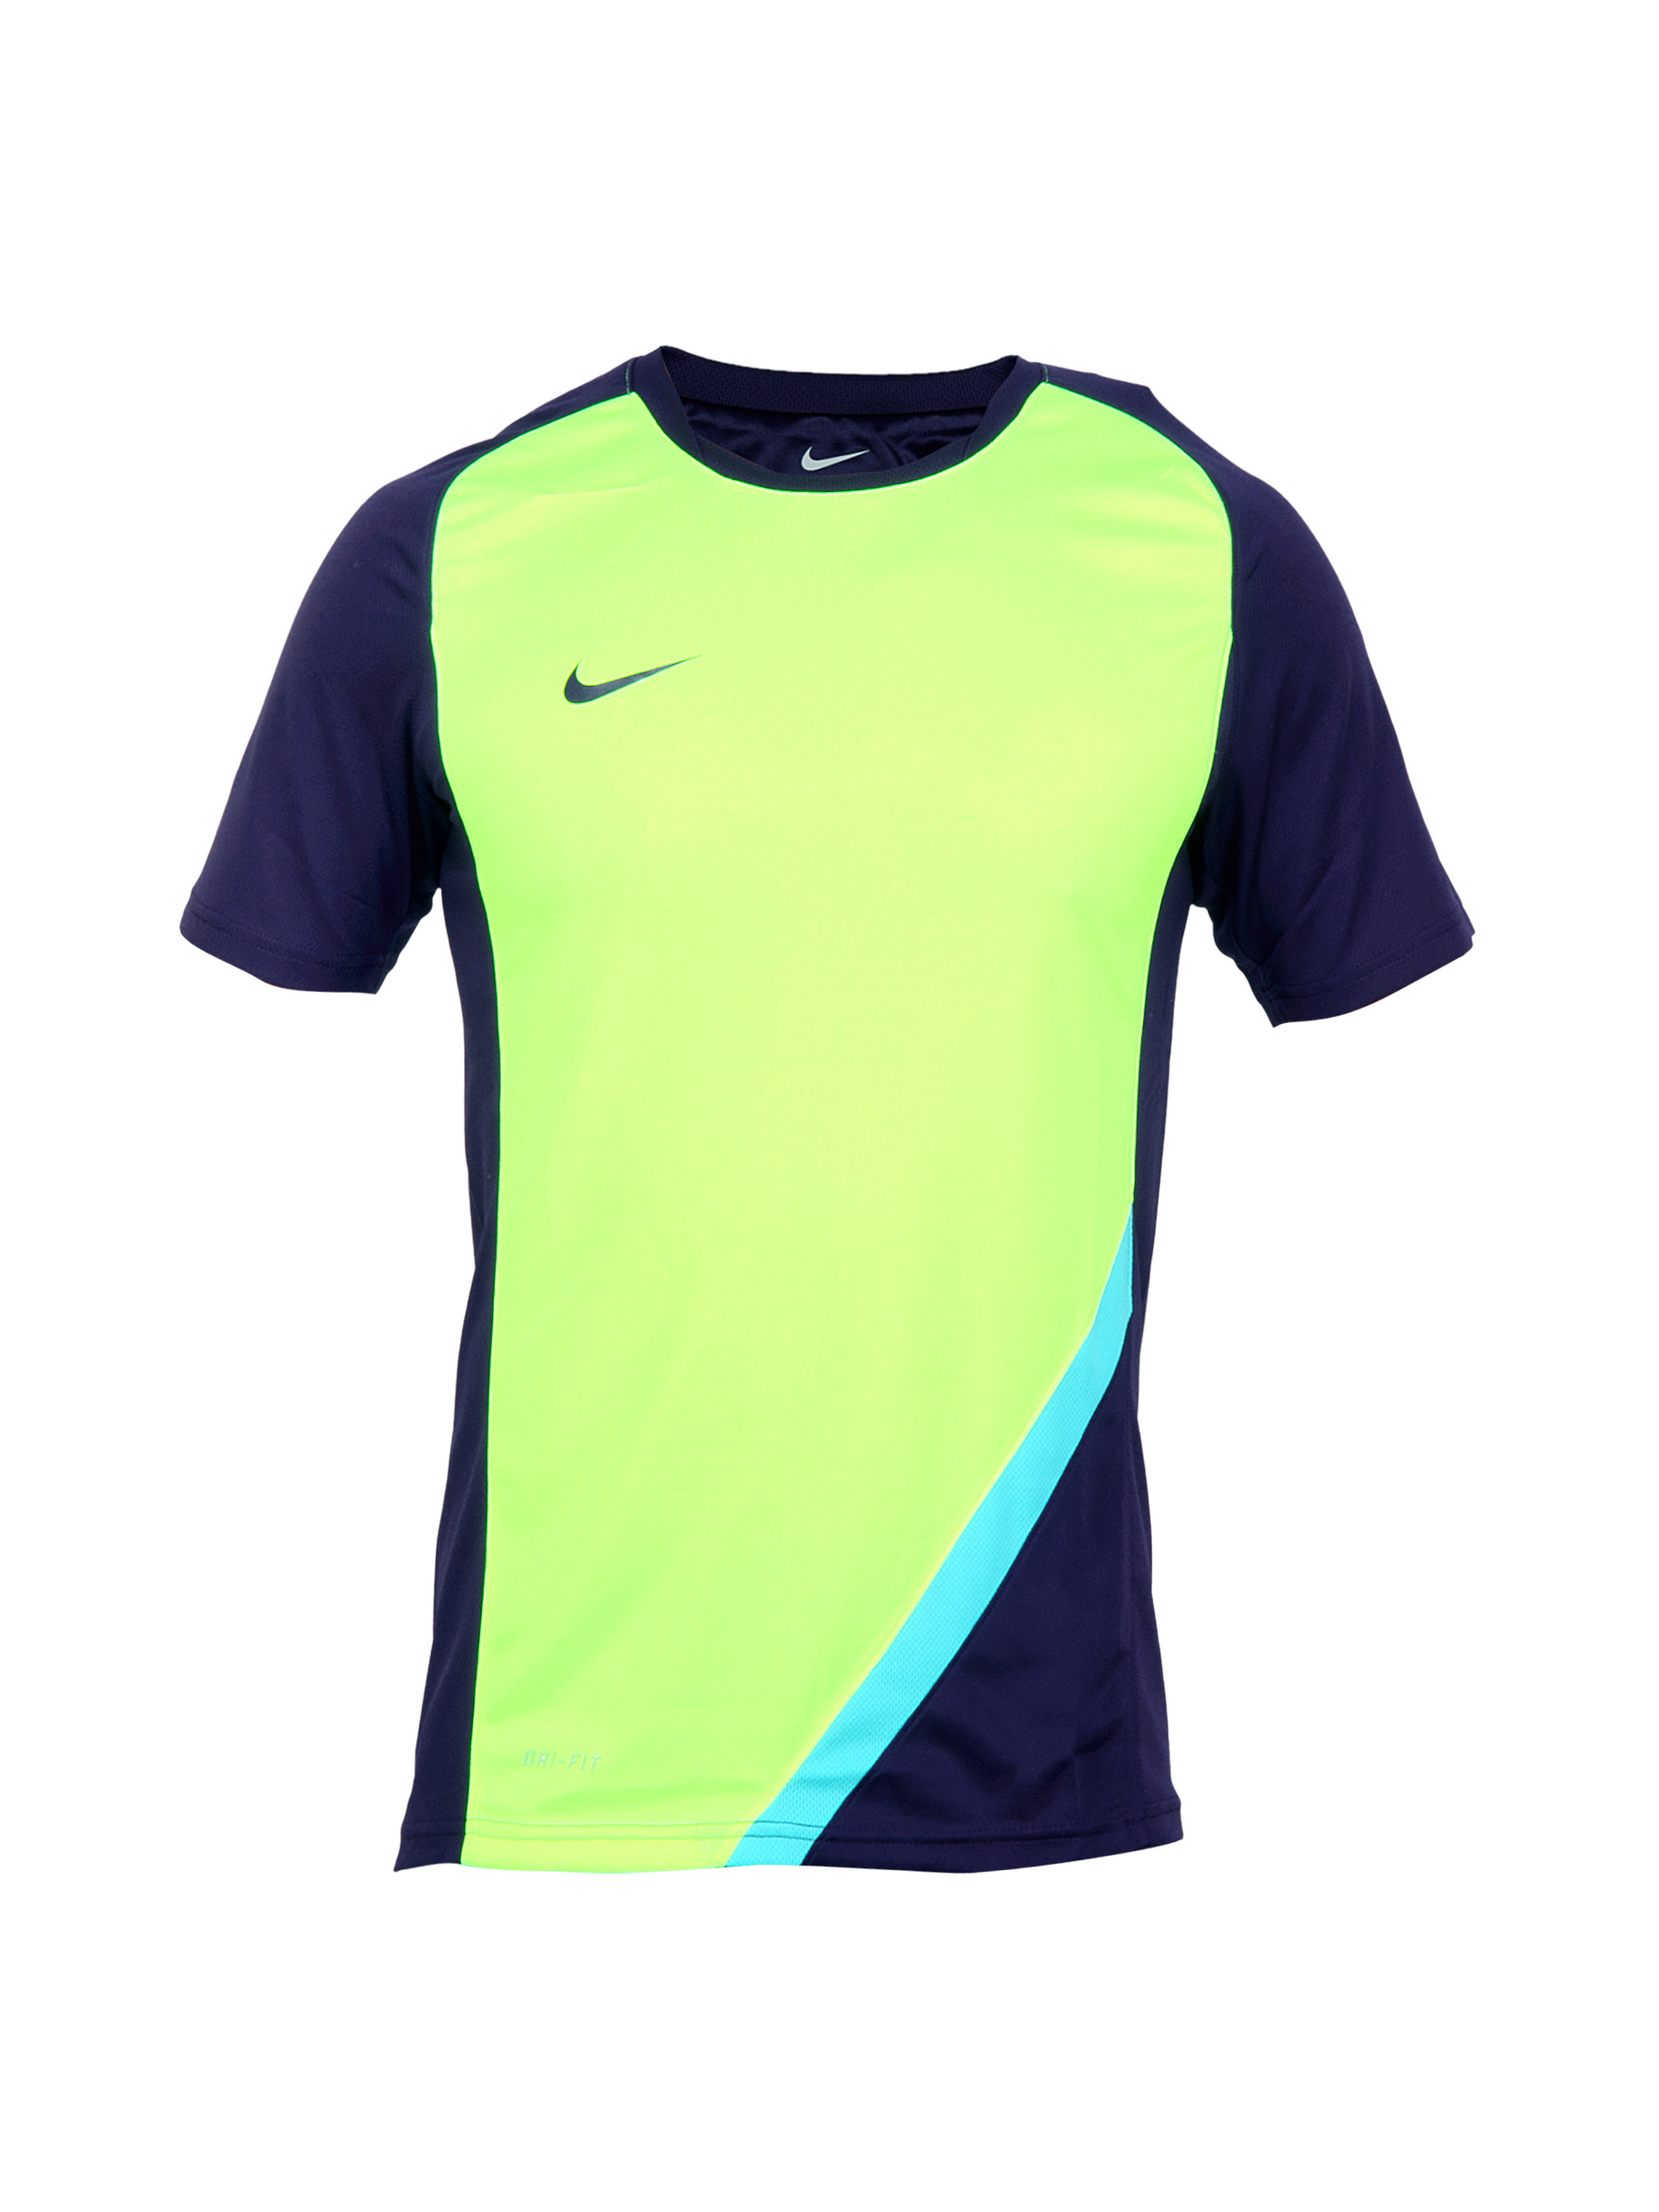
Nike Men Green Jersey
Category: Apparel / Topwear / Tshirts
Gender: Men
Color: Green
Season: Fall 2011
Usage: Sports